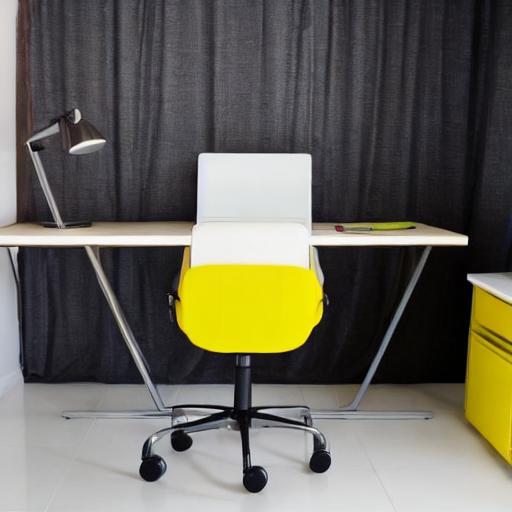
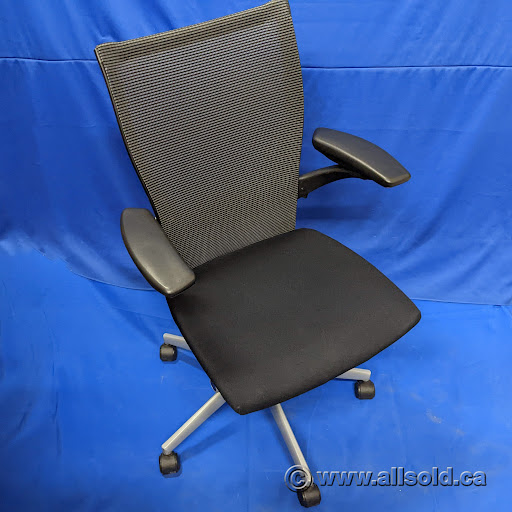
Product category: items_chair
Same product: no